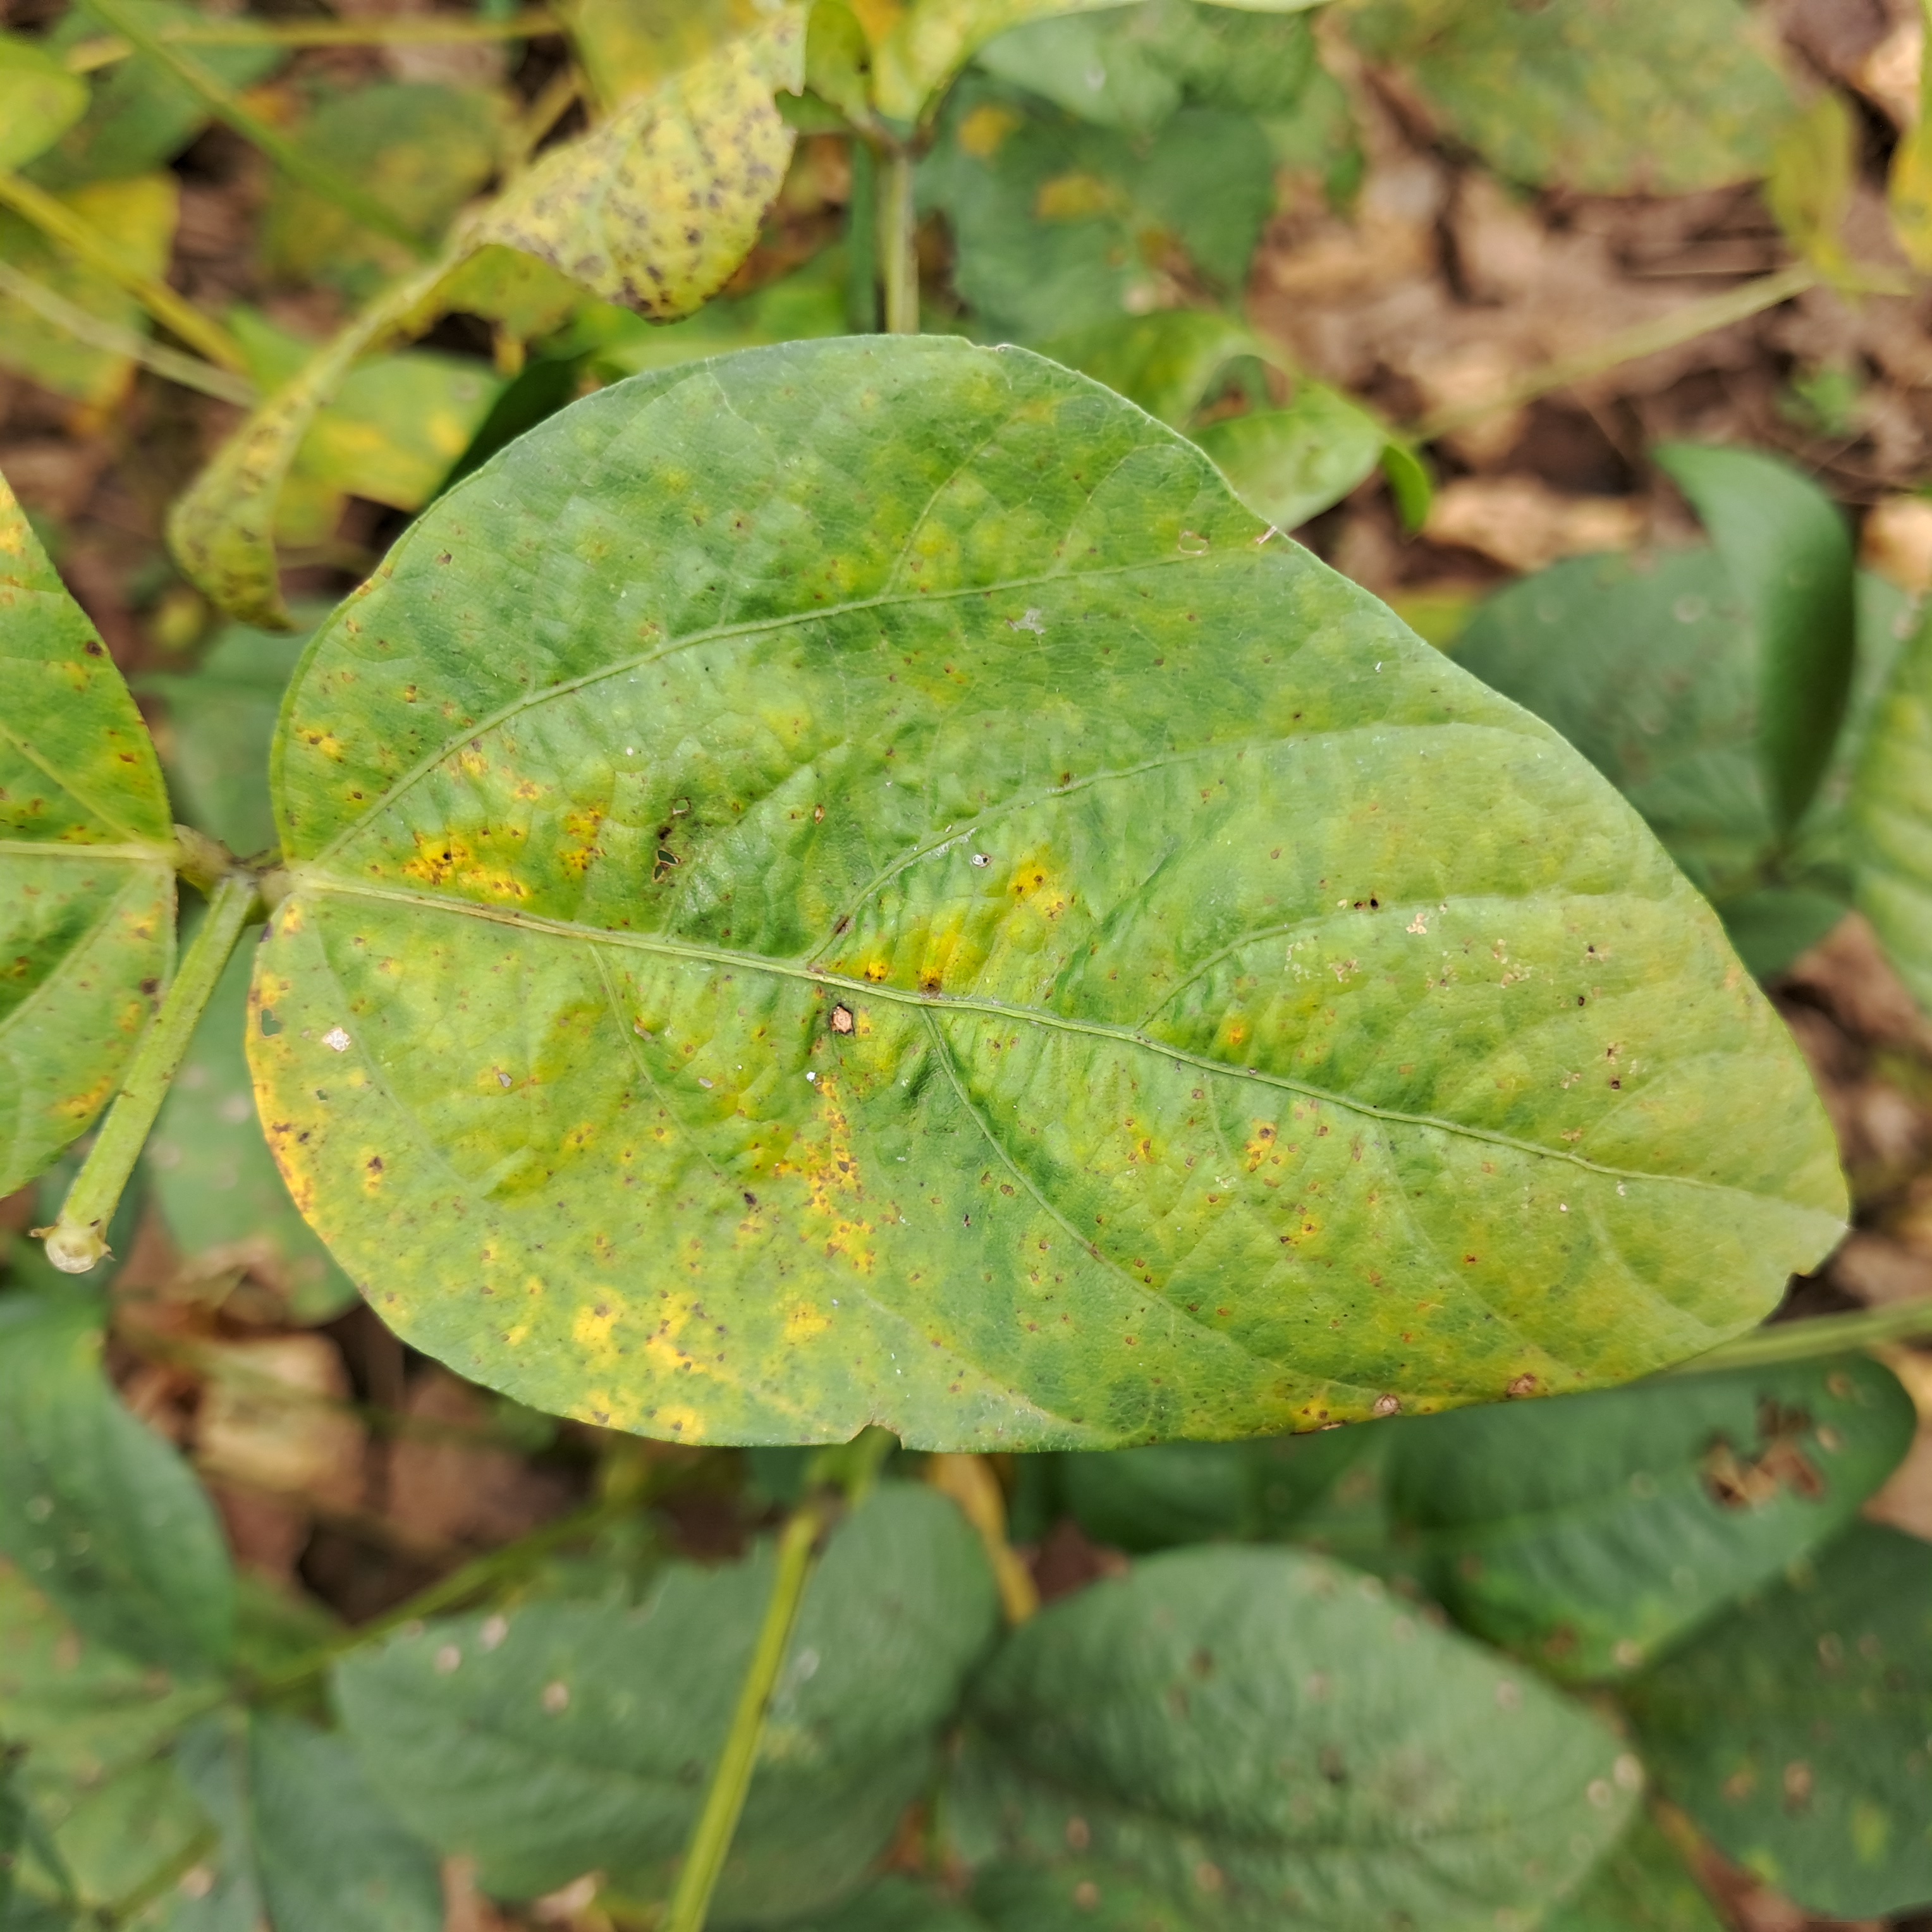
Label: Spectoria_Brown_Spot